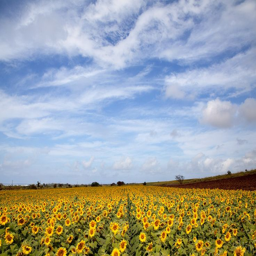
these fields are only around for a couple months out of the year in the winter .